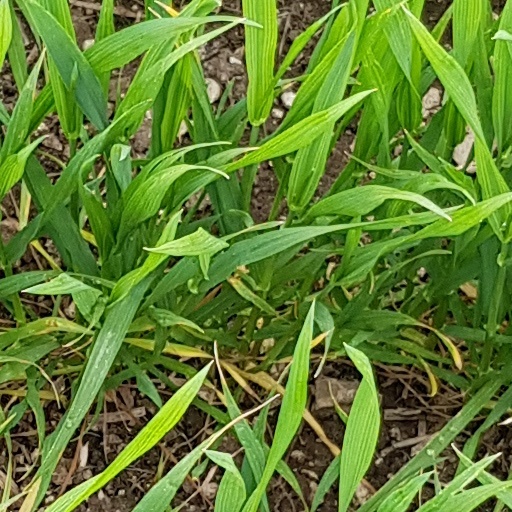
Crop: wheat